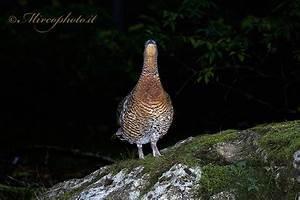
chicken